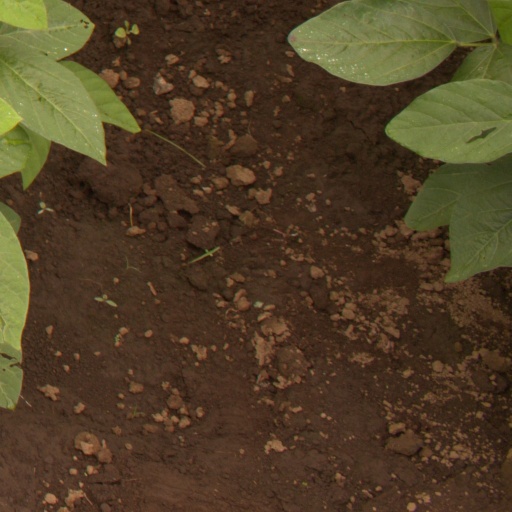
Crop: soybean